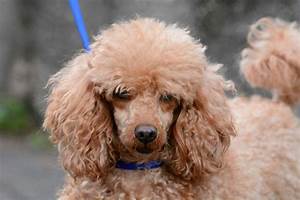
Label: cane